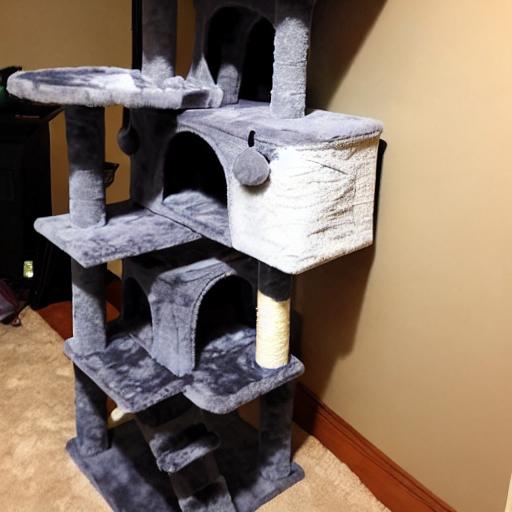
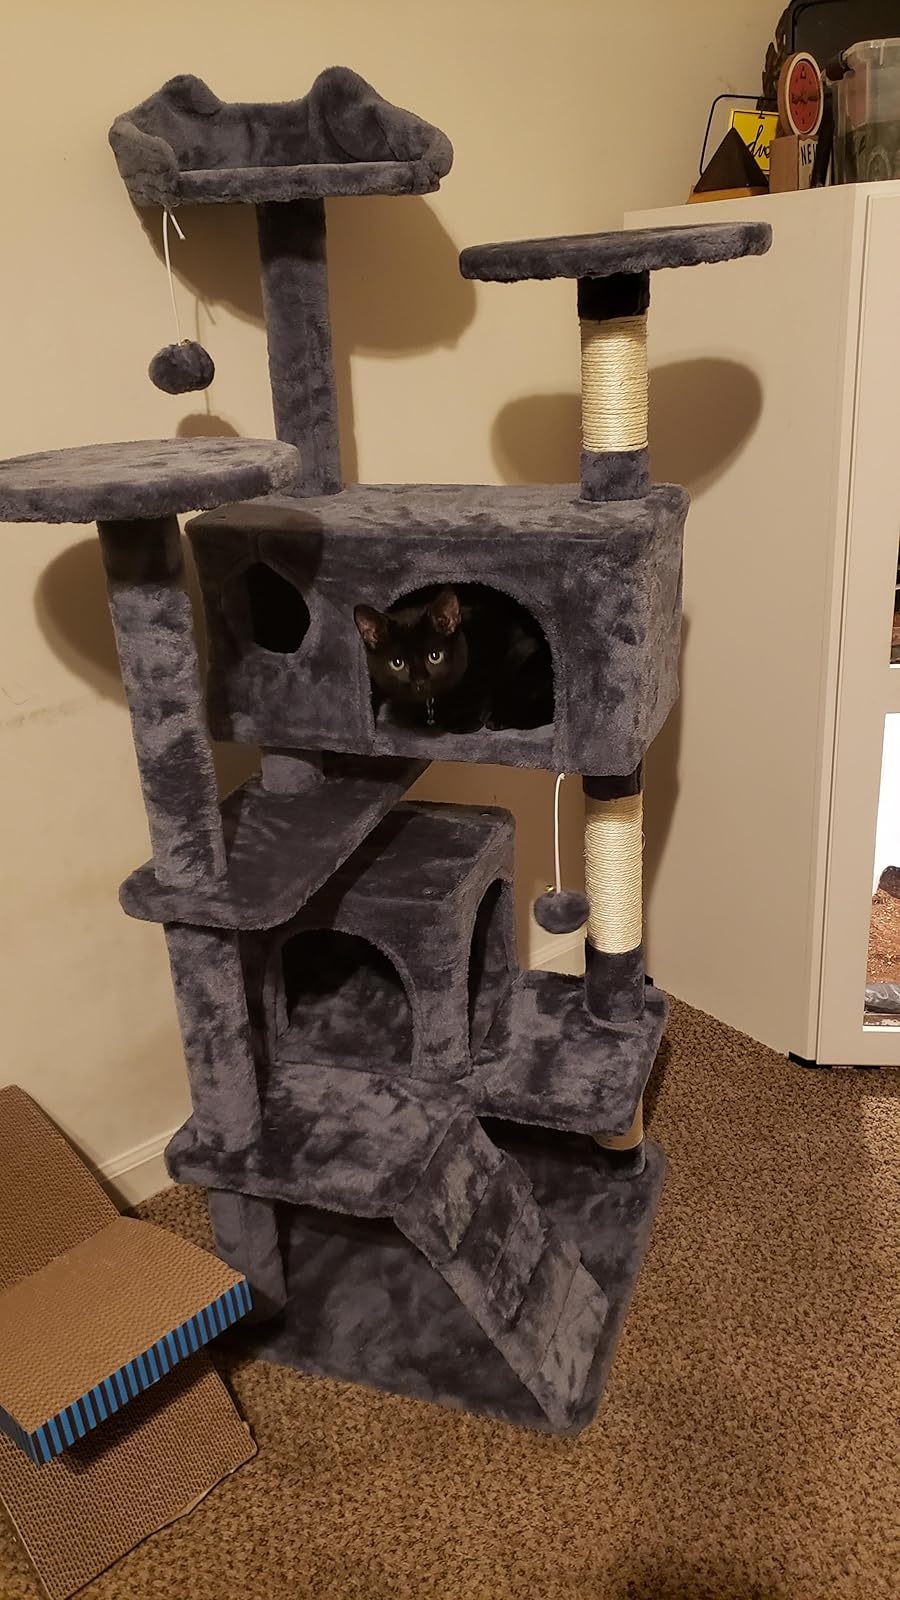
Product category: items_cat tree
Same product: no